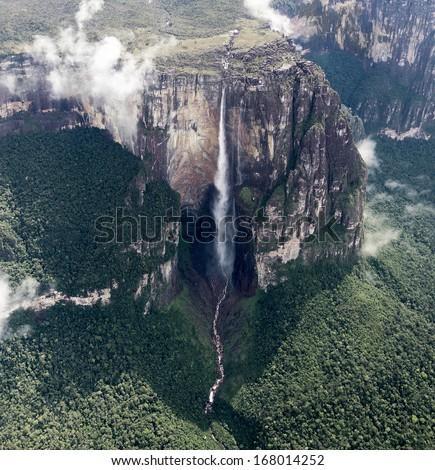
the view from the plane is worlds highest waterfalls